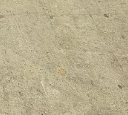
Surface type: concrete